Guards Rifles Battalion

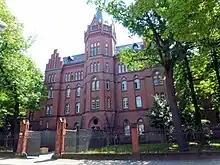
The former guards rifles barracks in Lichterfelde, 2012.

The guards rifles were one of the ten front units marching through the Brandenburg Gate in December 1918, as stipulated between Friedrich Ebert, the head of the provisional German government, and the Oberste Heeresleitung, welcomed also by the government.